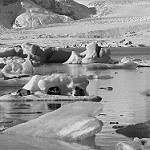
Label: B & W